Knights of the Round Table

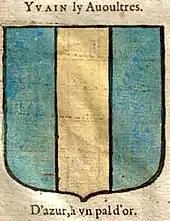
The attributed arms of Yvain the Bastard

He appears in almost all versions of the legend of Tristan and Iseult, beginning with the verse works of Thomas of Britain and Béroul. In the early material, Morholt is the brother of the Queen of Ireland and the uncle of Tristan's future love (both mother and daughter are named Iseult). He comes to Cornwall to collect tribute owed to his country; instead, however, Tristan challenges him to battle on the remote Saint Samson's Isle in order to release his people from the debt. Tristan mortally wounds Morholt, leaving a piece of his sword in the Irishman's skull, but Morholt stabs him with a poisoned spear and escapes to Ireland to die. The injured Tristan eventually travels to Ireland incognito to receive healing from Iseult the Younger, but is found out when the queen discovers the piece of metal found in her brother's head fits perfectly into a chink in Tristan's blade.